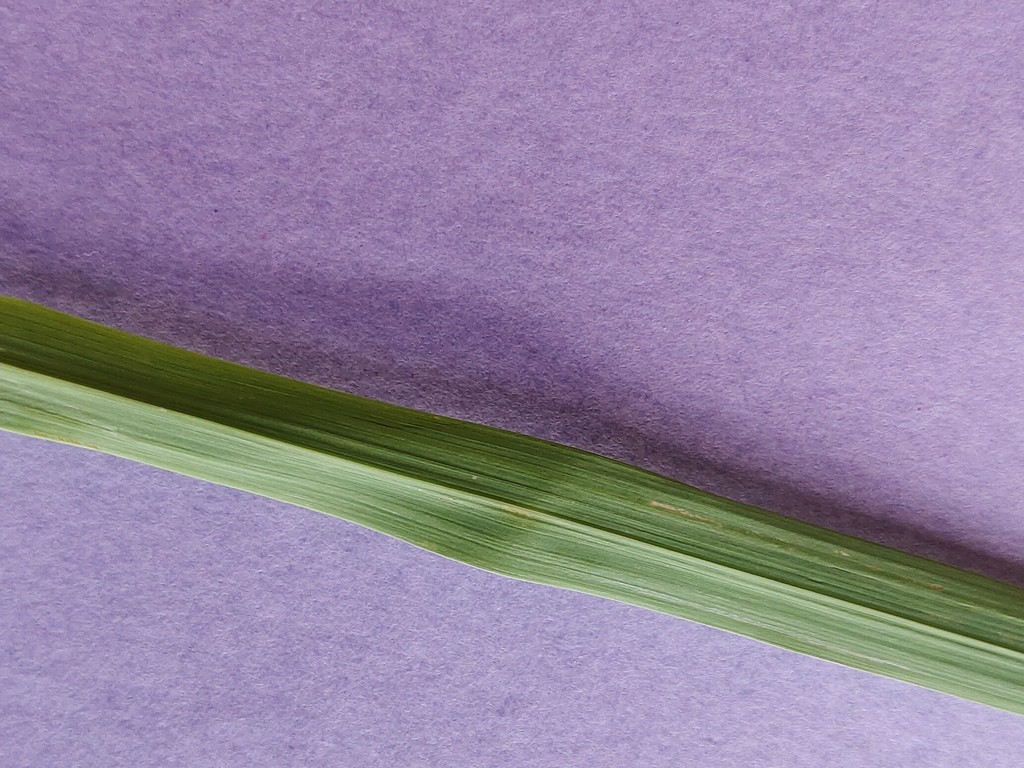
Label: Healthy